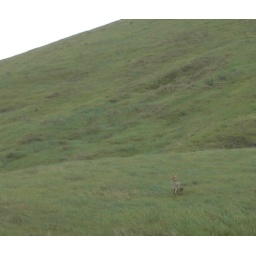
A little dog-like animal crossed the road in front of us and went up this hill